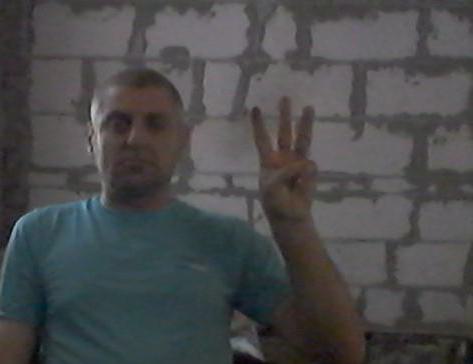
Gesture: three